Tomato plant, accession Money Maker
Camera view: tilt-top (135 deg); turntable rotation: 120 degrees
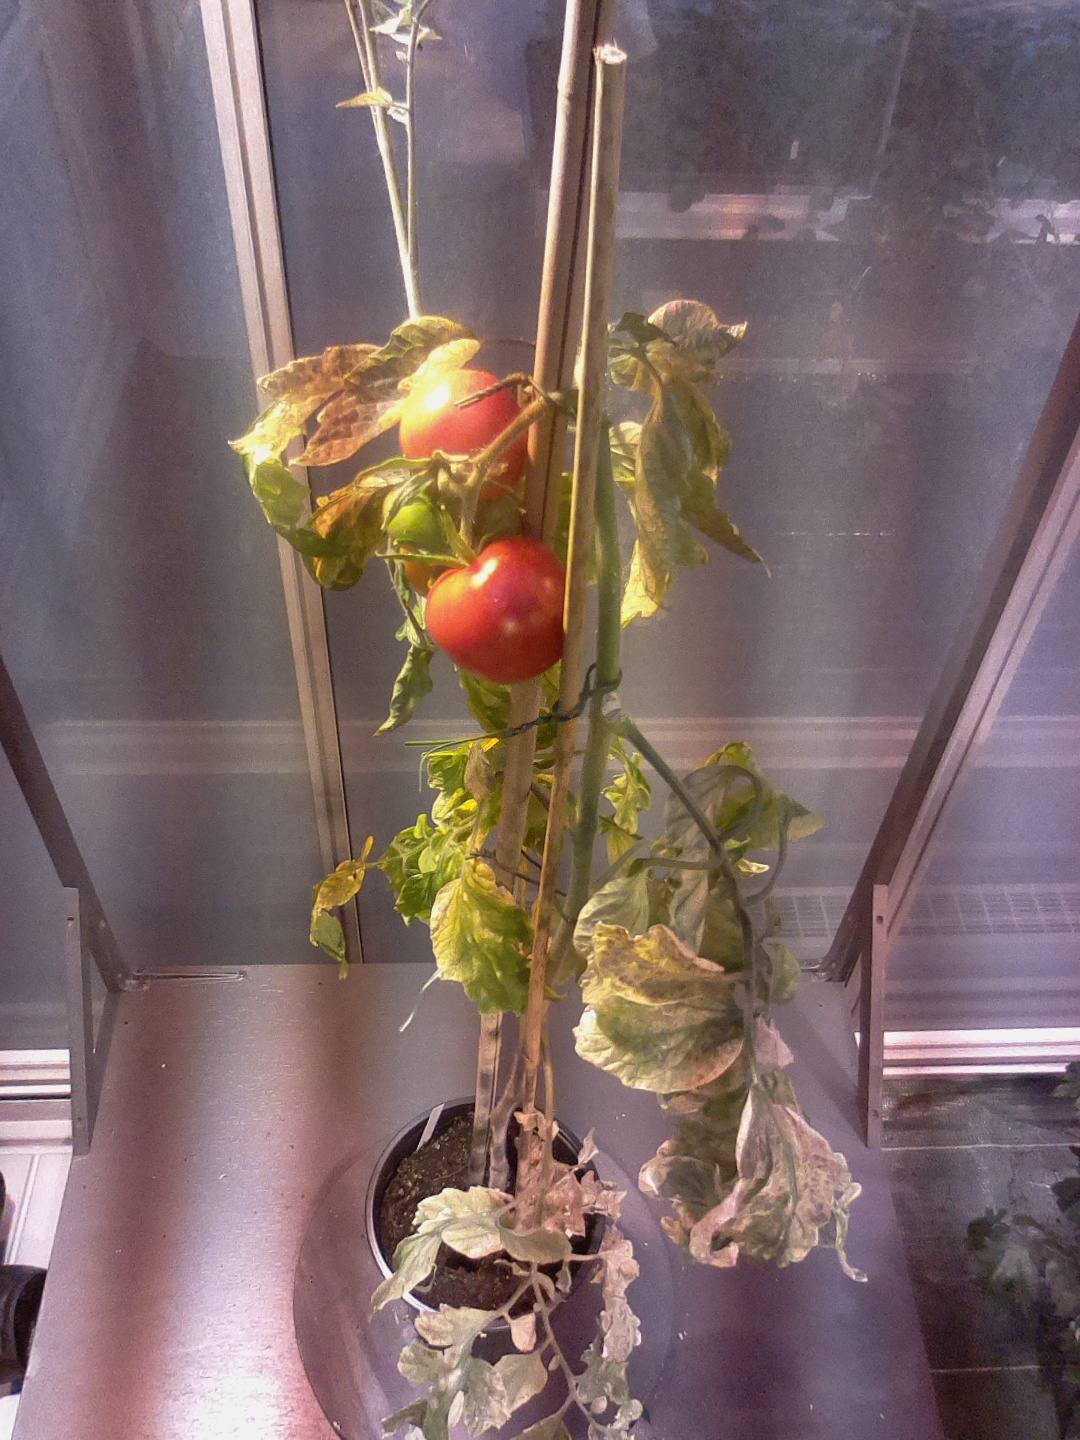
BBCH growth stage 87: 70%-80% of fruits show typical fully ripe color